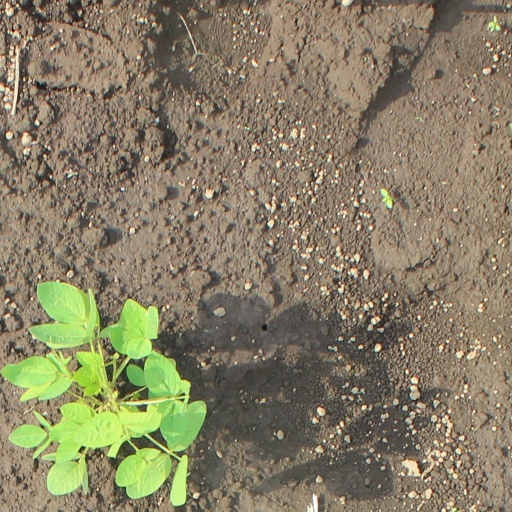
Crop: soybean